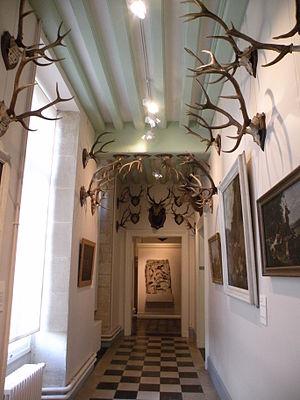
Musée de la Vénerie (Senlis)
Le musée de la Vénerie est un musée municipal de la ville de Senlis situé dans l'ancien prieuré Saint-Maurice, inscrit monument historique. Au cœur de l'ancien Château Royal, lui-même classé, il se situe juste en face du parvis de la cathédrale Notre-Dame de Senlis. À l'entrée du musée et du parc du château royal, se trouve le musée municipal des Spahis.